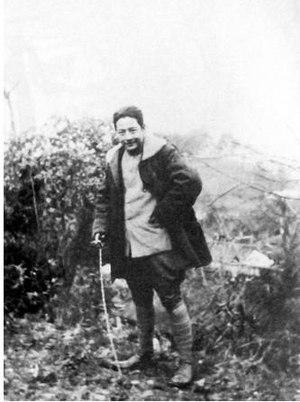
Hu Di est un réalisateur chinois qui fut espion communiste. Après le massacre de Shanghai par le Kuomintang en 1927, Hu travaille comme taupe dans les services secrets nationalistes avec Qian Zhuangfei et Li Kenong. Le Premier ministre Zhou Enlai les surnomme les « Trois distingués travailleurs des renseignements du Parti ». Hu est exécuté en septembre 1935 par le renégat communiste Zhang Guotao durant la Longue Marche.